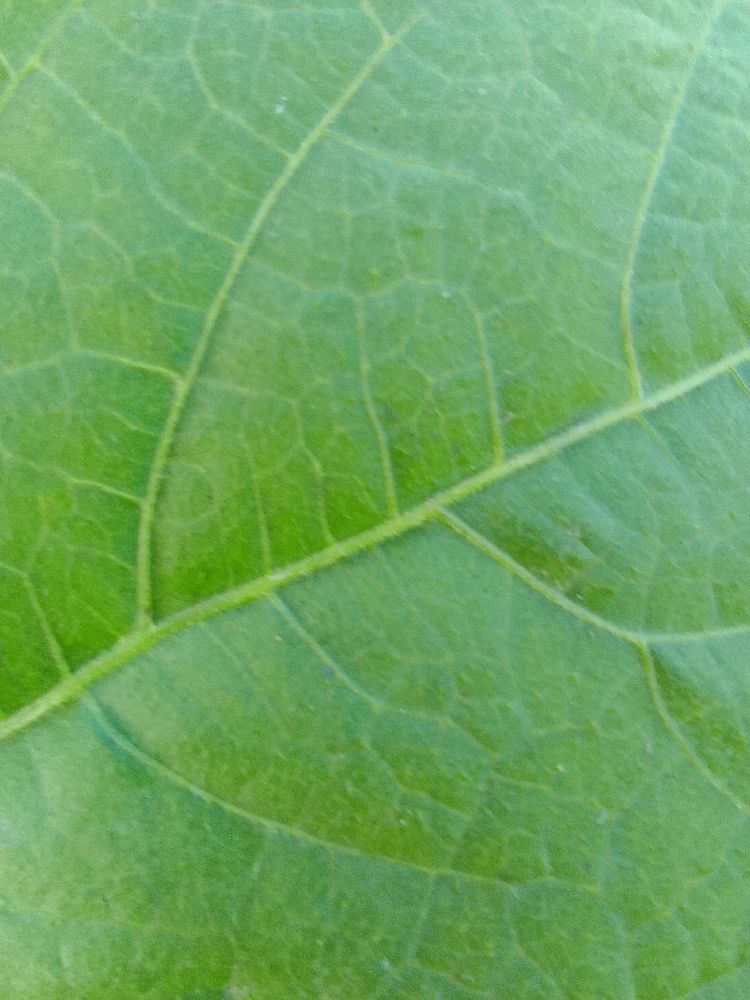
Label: healthy